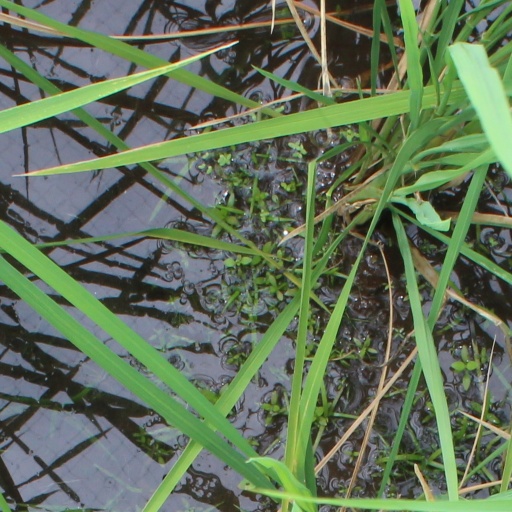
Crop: rice